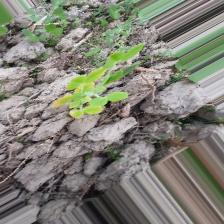
Label: Normal